Anat Nir

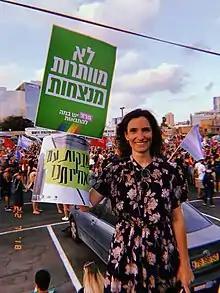
Nir at the 2018 Israeli LGBT's strike.

At the age of 20, Nir founded the first lesbian bar in Tel Aviv on Lilienblum Street. She is a marketing manager for , an LGBT social network. Nir is business partners with Dana Ziv. They founded the party brand, "Dana and Anat".